Brussels

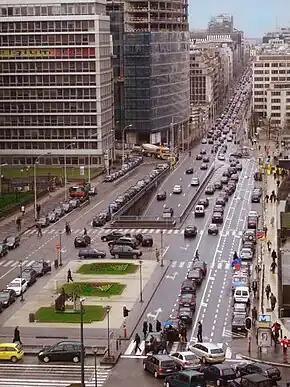
The Rue de la Loi/Wetstraat is one of the city's main streets.

Brussels is home to a thriving pharmaceutical and health care industry which includes pioneering biotechnology research. The health sector employs 70,000 employees in 30,000 companies. There are 3,000 life sciences researchers in the city and two large science parks: Da Vinci Research Park and Erasmus Research Park. There are five university hospitals, a military hospital and more than 40 general hospitals and specialist clinics.